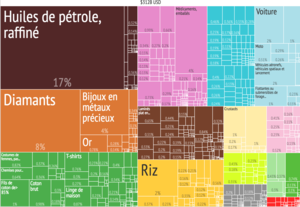
Selon les données du FMI, l'Inde était en 2015 la neuvième puissance économique mondiale en dollars courants avec un produit intérieur brut de 2 183 Mds de $, mais il était de 8728 Mds en parité de pouvoir d'achat, soit le 3ᵉ rang mondial après les États-Unis et la Chine, représentant 7,1 % du PIB mondial contre 3 % au début des réformes économiques en 1980. Mais c'est encore un pays où la pauvreté reste très importante puisque son PIB par habitant en pouvoir d'achat était de 6 640 $ en 2015 contre 15 180 $ pour la Chine et 57 765 $ pour les États-Unis. Son taux de croissance a toutefois dépassé historiquement en 2015 celui de la Chine avec +7,4 % contre 6,9 % pour sa rivale asiatique.